Festival of Good Beer

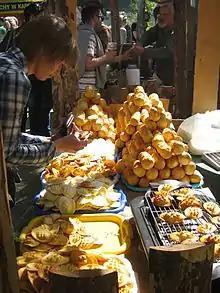
Festiwal Dobrego Piwa

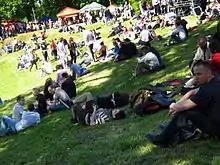
Festiwal Dobrego Piwa

Festival of Good Beer (Polish language: Festiwal Dobrego Piwa) is an international beer festival in Wrocław, Poland. The free festival is held each year predominantly on the second weekend of June on the esplanade of the Municipal Stadium. The main organizer of the festival is the Cultural Center "Castle", with a co-promoter Agnieszka Wołczaska-Prasolik (winner of the Golden Hops 2013).